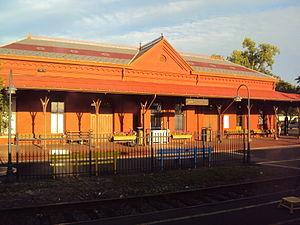
L'Adirondack est une ligne de chemin de fer destinée au transport de passagers opérée par la compagnie ferroviaire Amtrak, reliant New York États-Unis, à Montréal au Canada. Le train reçoit le numéro 69 lorsqu'il part de New York et le 68 au départ de Montréal.